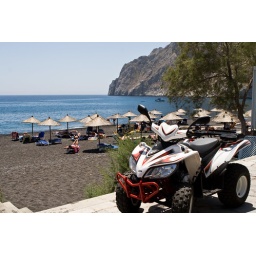
umbrellas, beach chairs (no sand) and ATV...very good combo. Photo by Crystal Shen